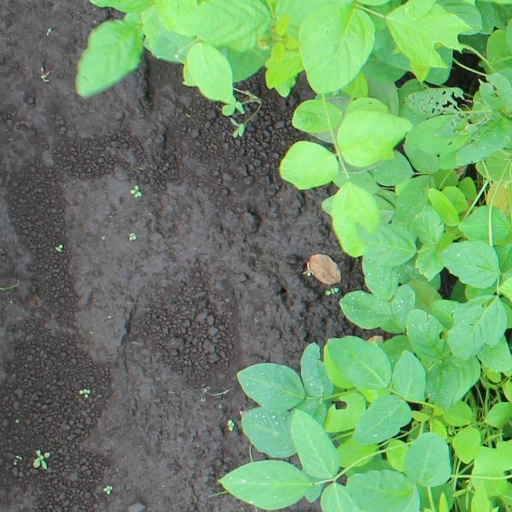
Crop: soybean